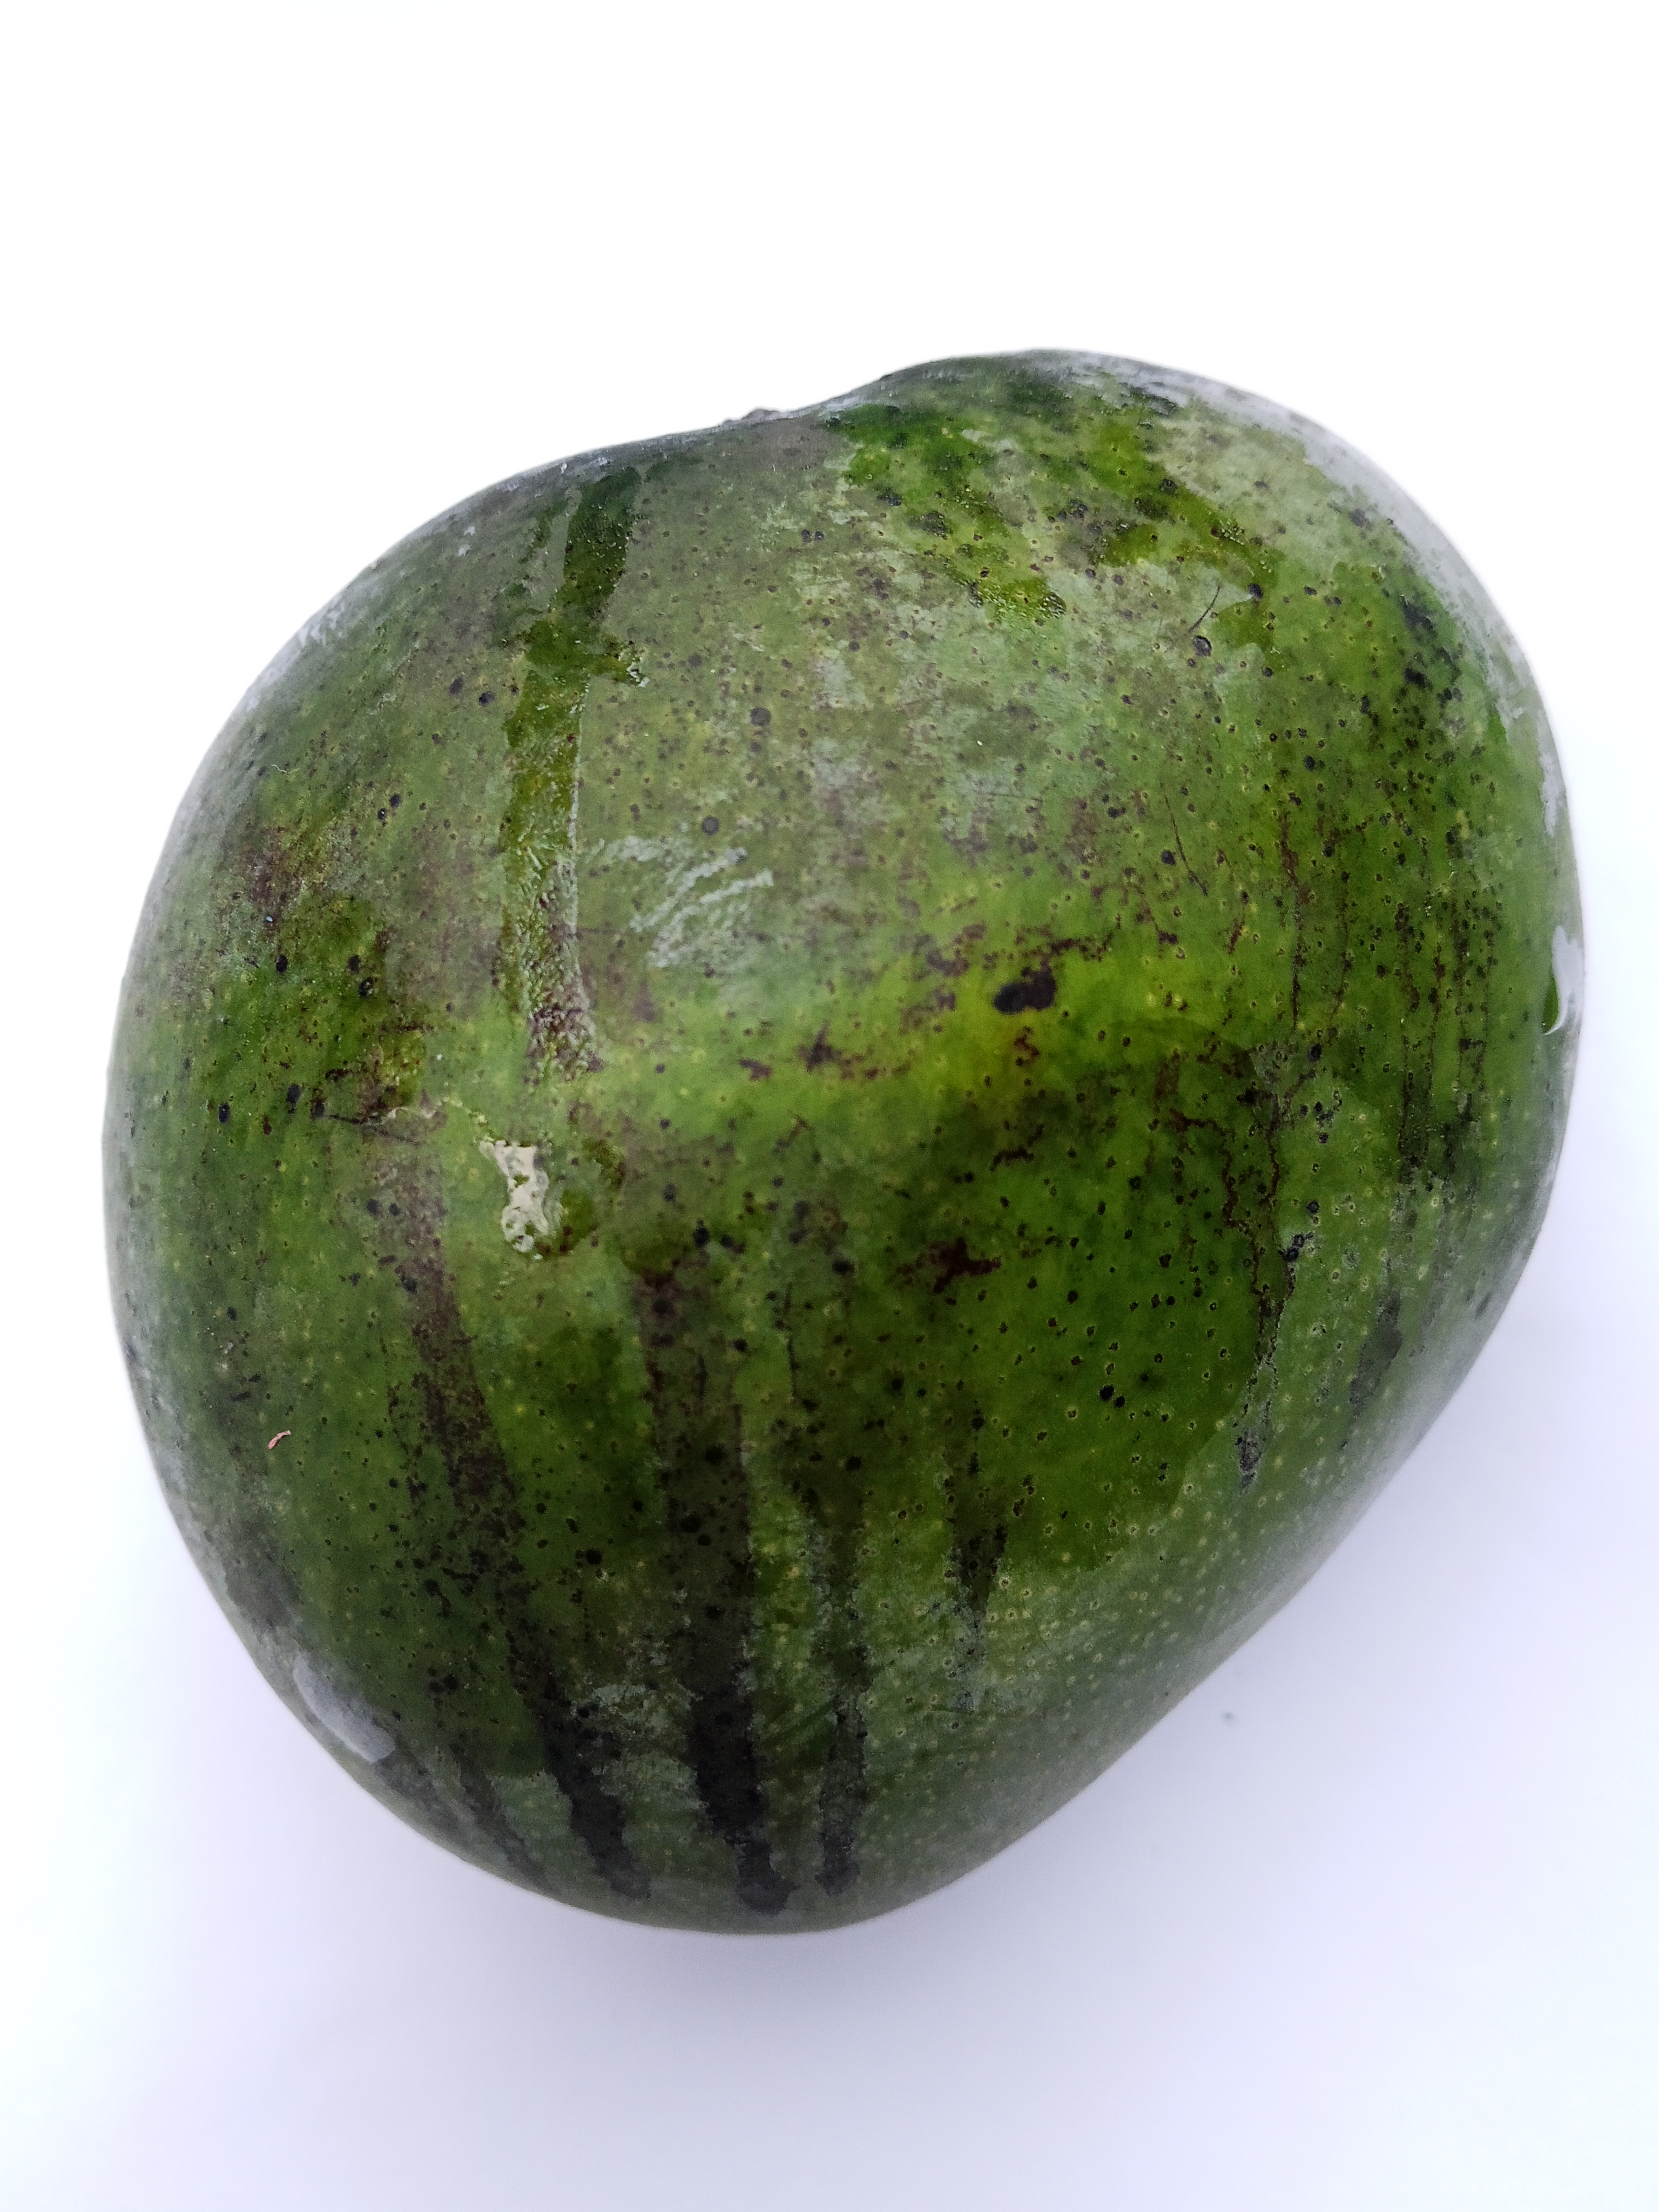
Mango variety: Bari 4